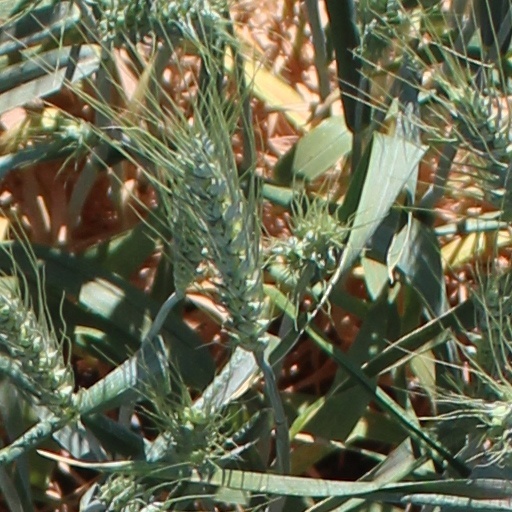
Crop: wheat